John B. Eckstorm

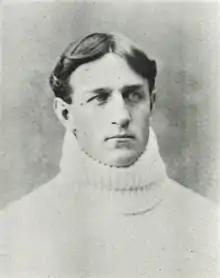
Eckstorm pictured in "Makio 1901", Ohio State yearbook

John Bernard Christian Eckstorm (October 22, 1873 – October 28, 1964) was an American college football player and coach. He played football as a halfback at Dartmouth College from 1894 to 1897 and was captain of the 1897 Dartmouth football team as a senior. Eckstorm served two stints as the head football coach at Kenyon College in Gambier, Ohio, in 1898 and from 1903 to 1904, and one stint at Ohio State University, from 1899 to 1901.